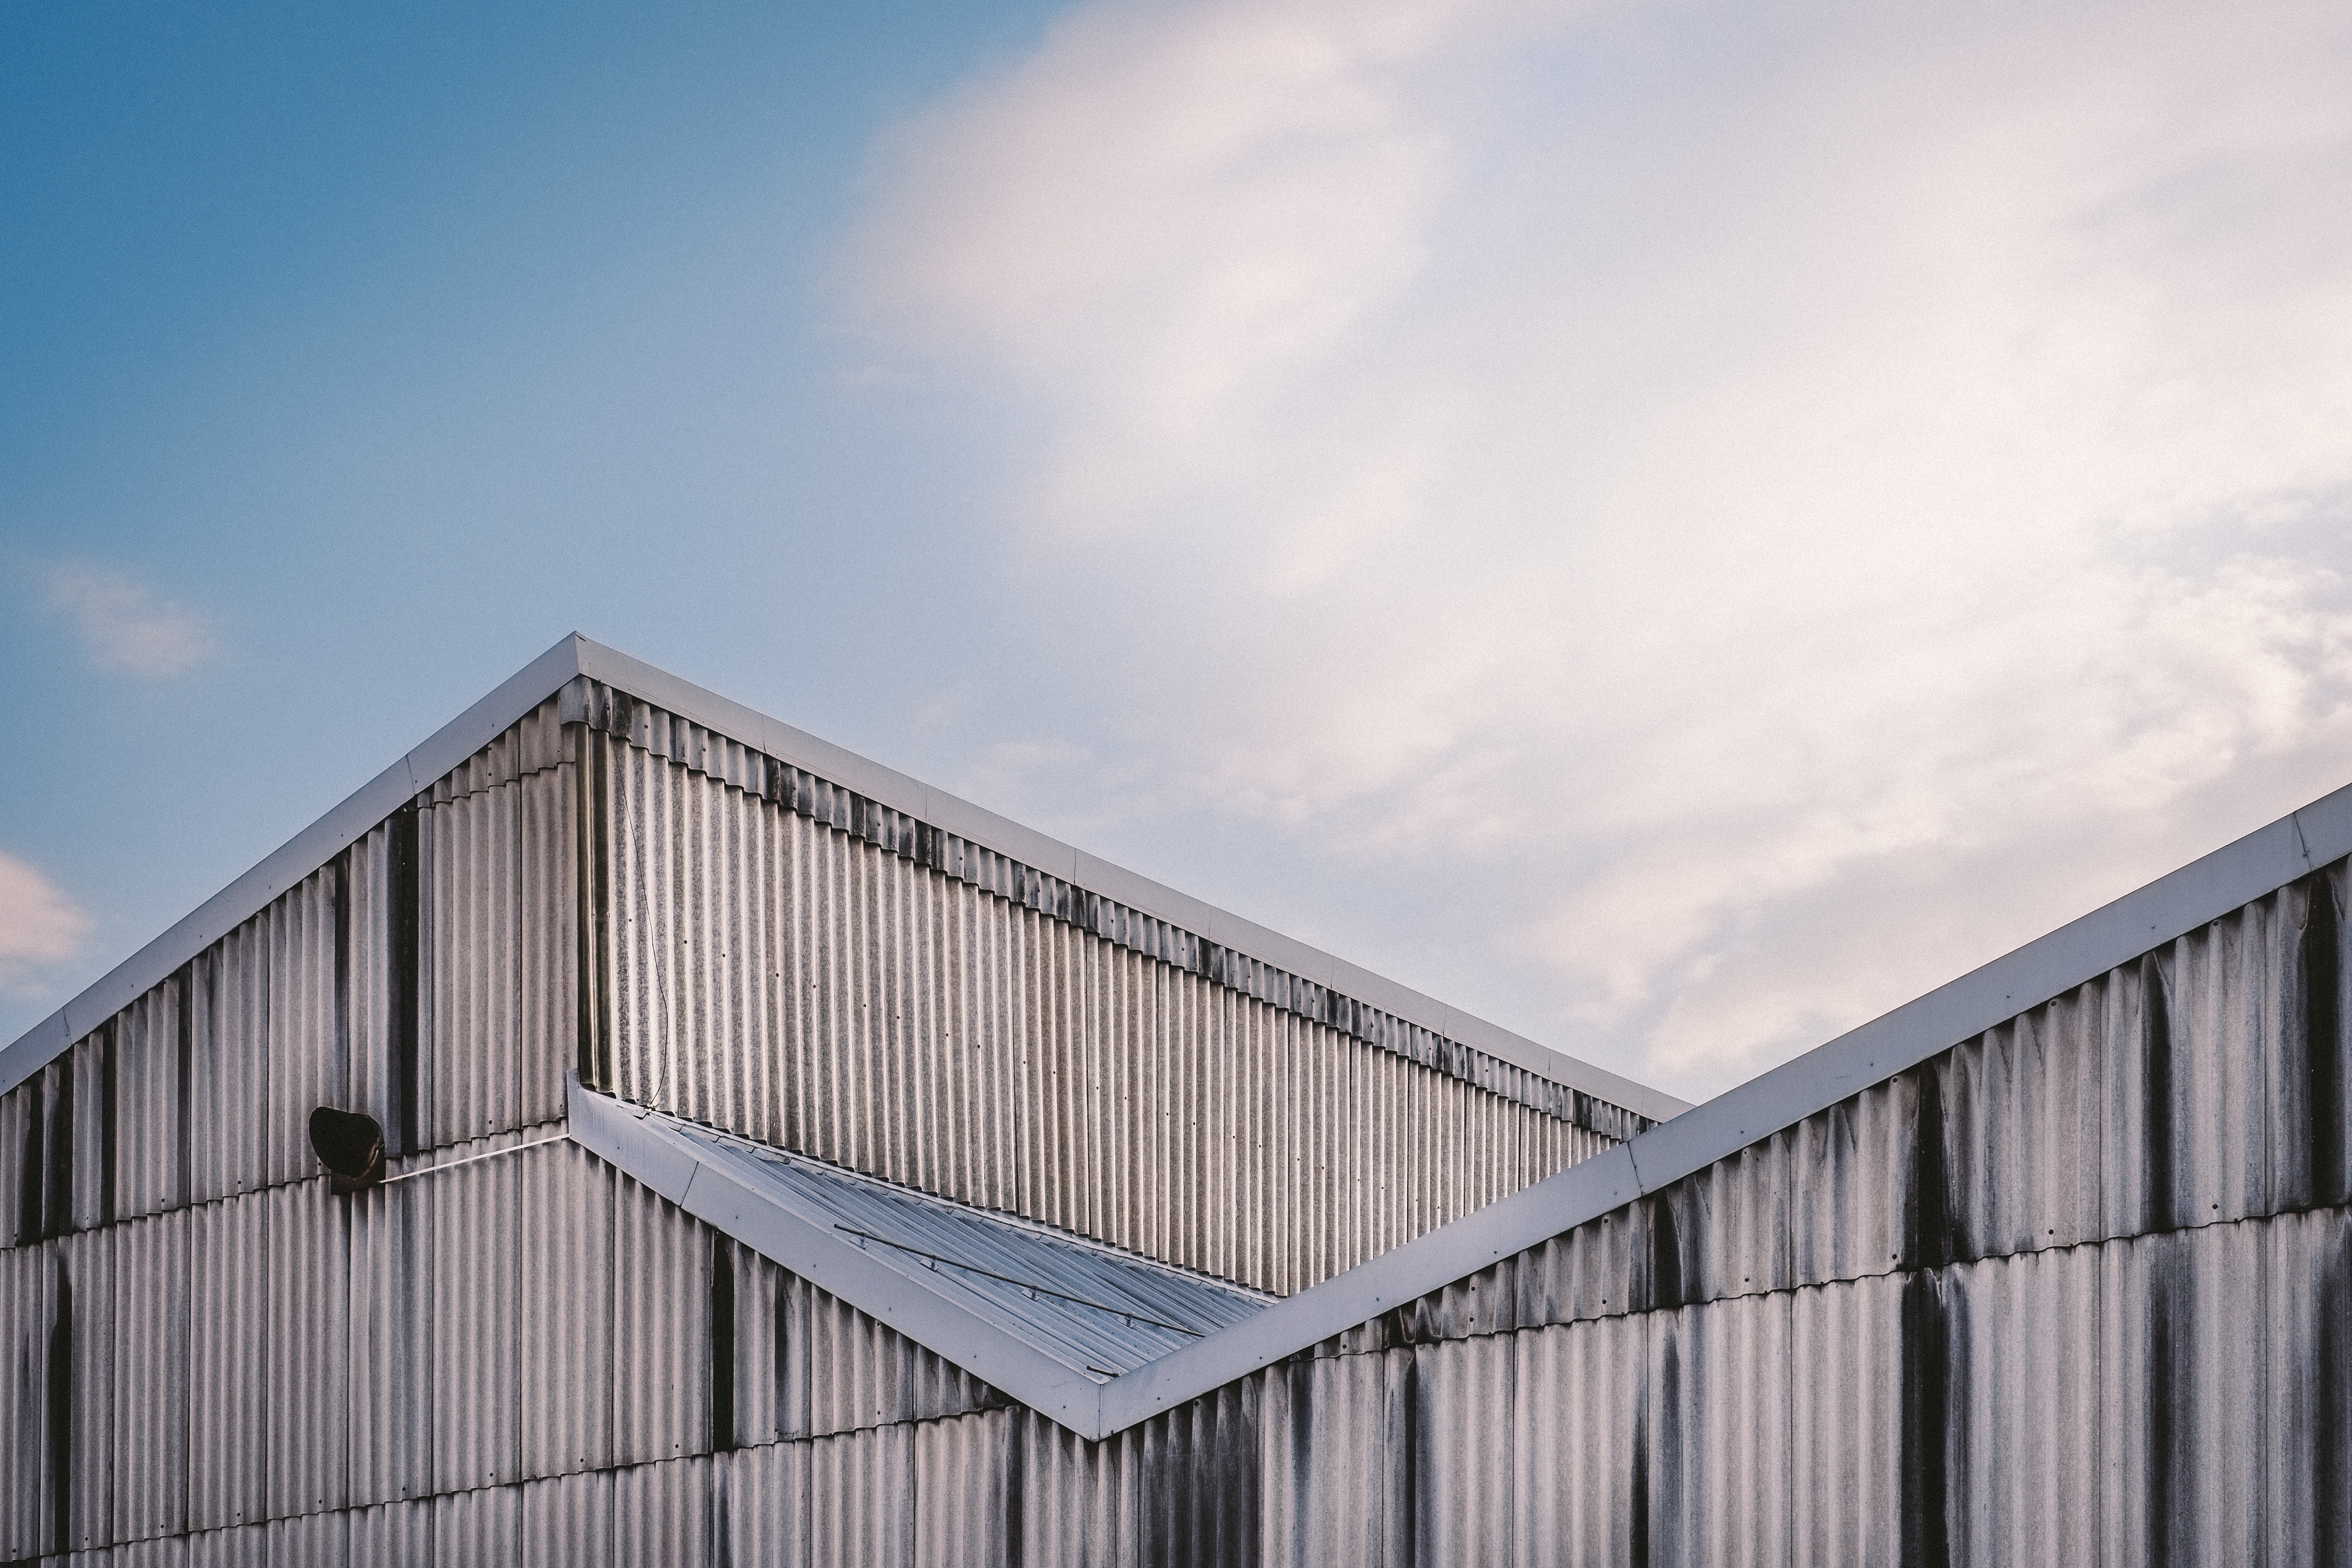
architecture, house, roof, building, facade, industrial, professional, corrugated, headquarters, siding, real estate